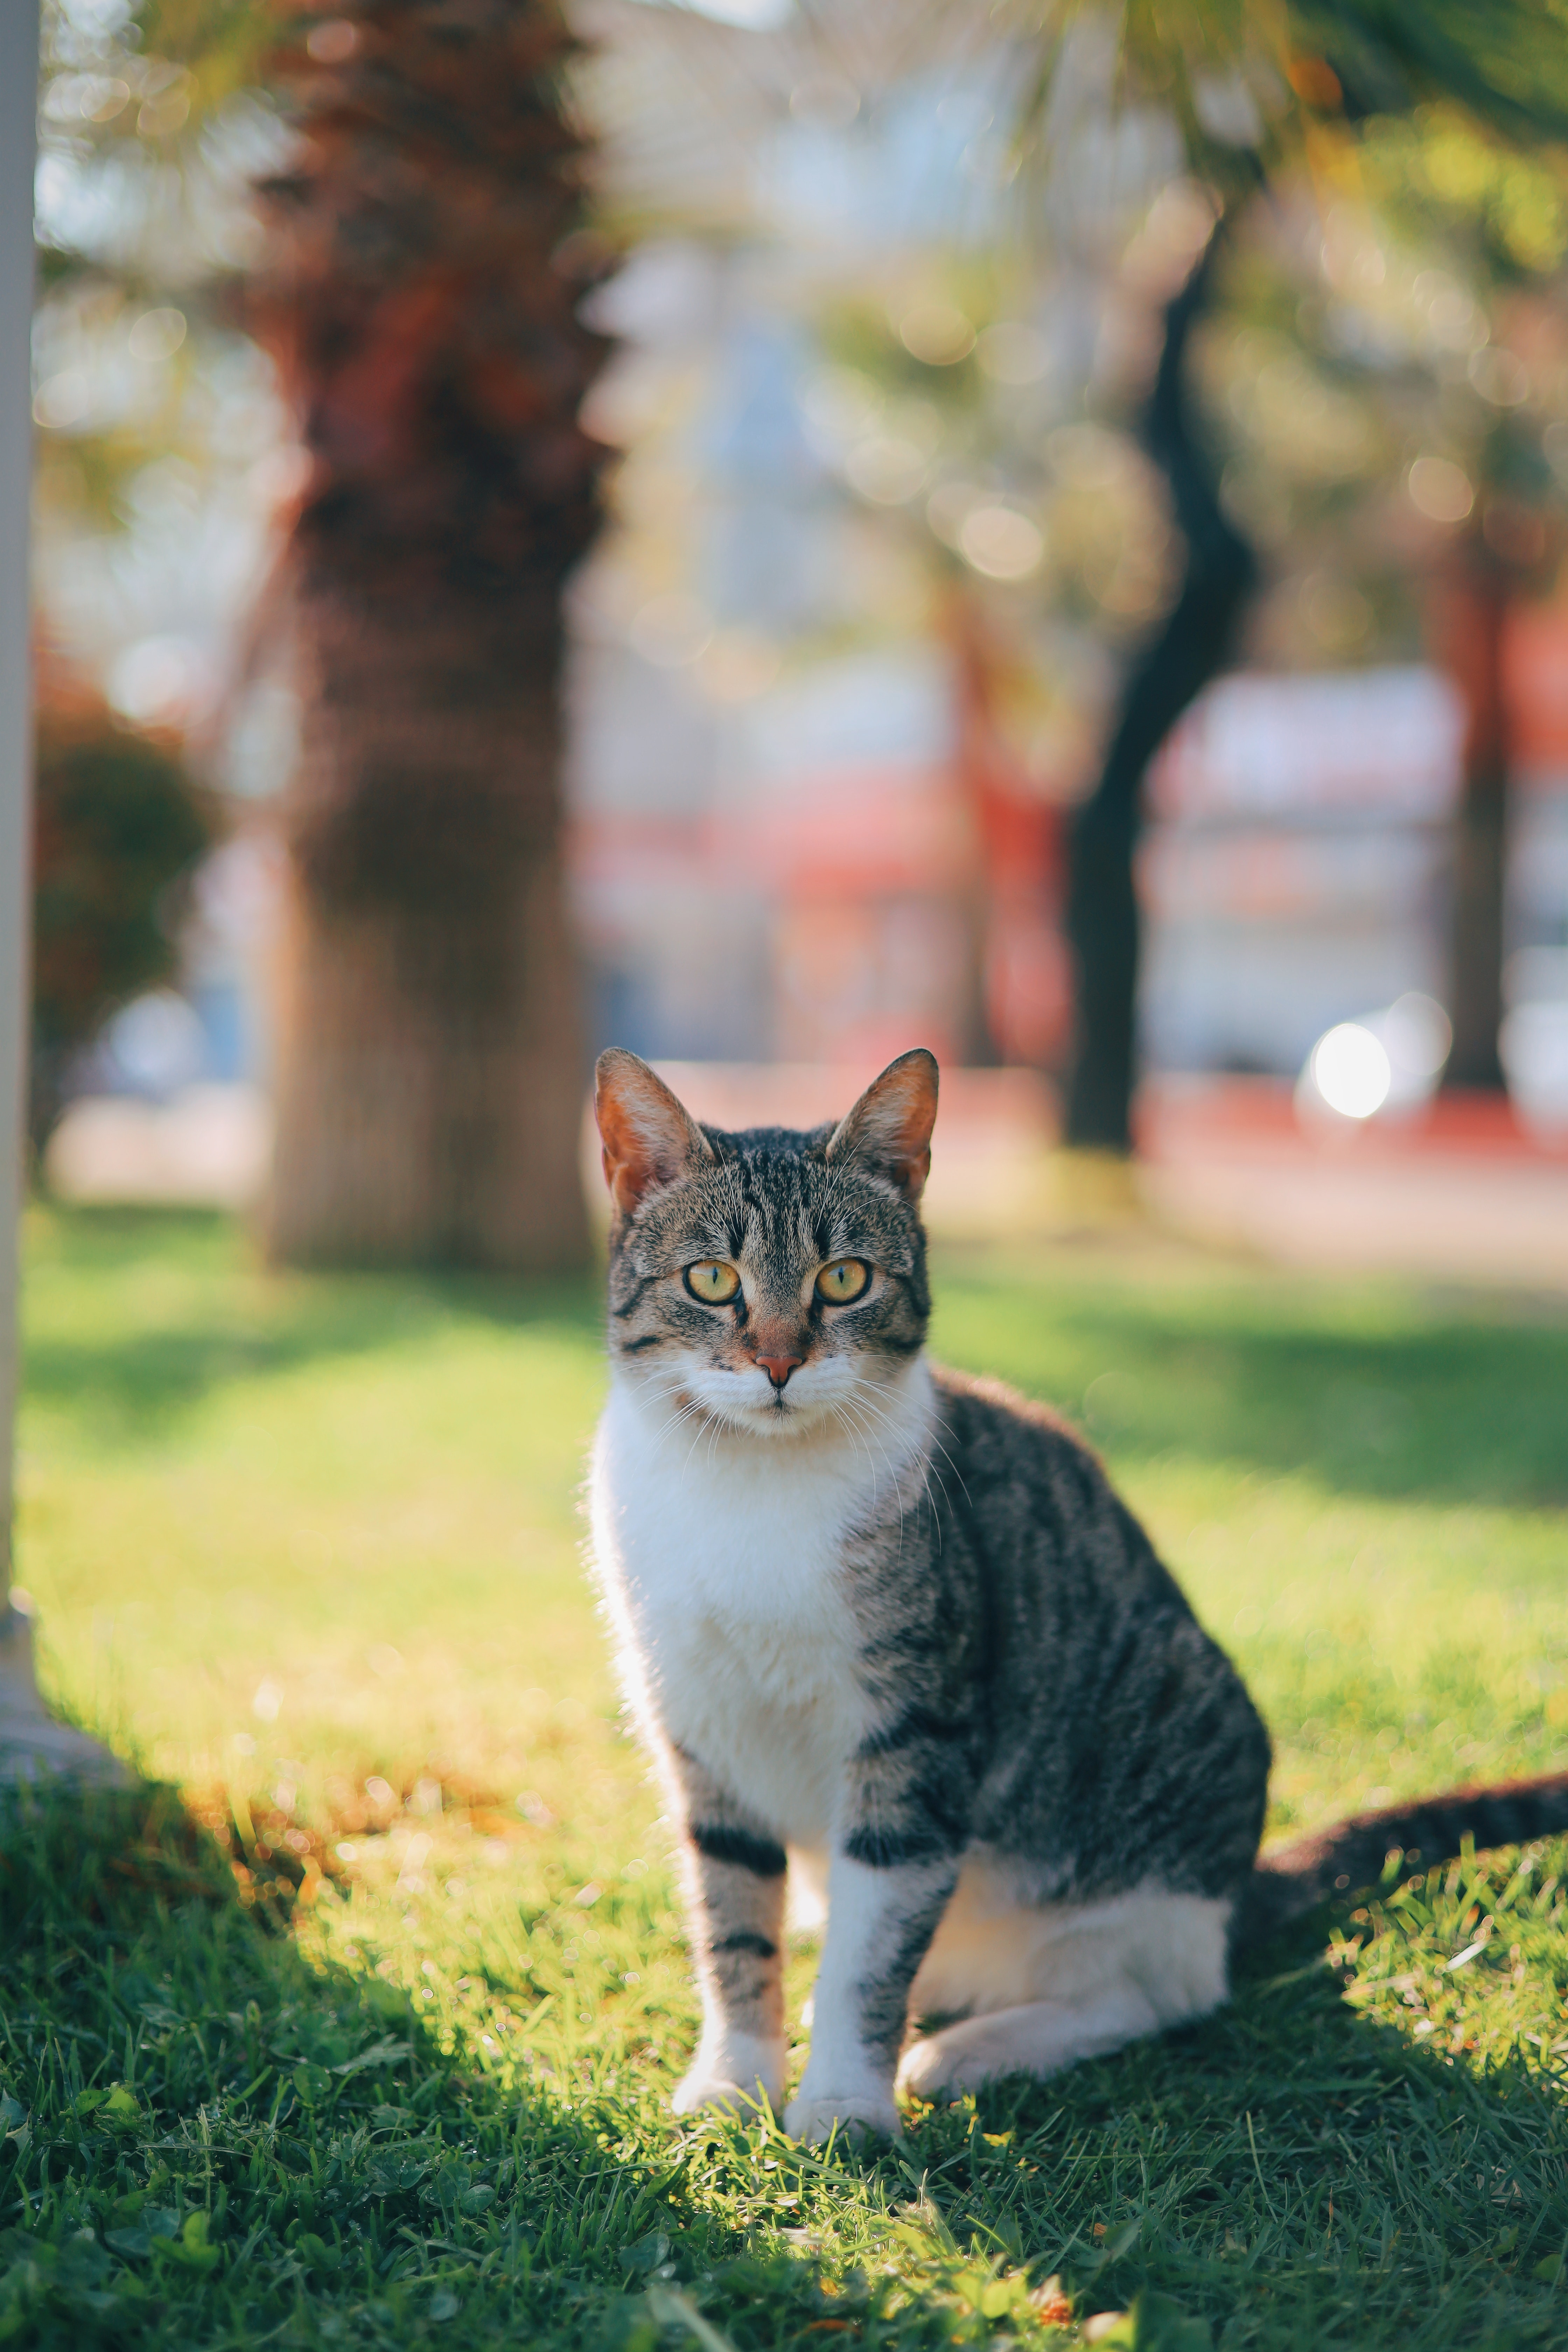
natural, cat, plant, eye, leaf, felidae, carnivore, small to medium sized cats, whiskers, tree, grass, fawn, woody plant, road surface, snout, tail, lawn, fur, wood, terrestrial animal, domestic short haired cat, trunk, wildlife, road, sitting, garden, landscape, street